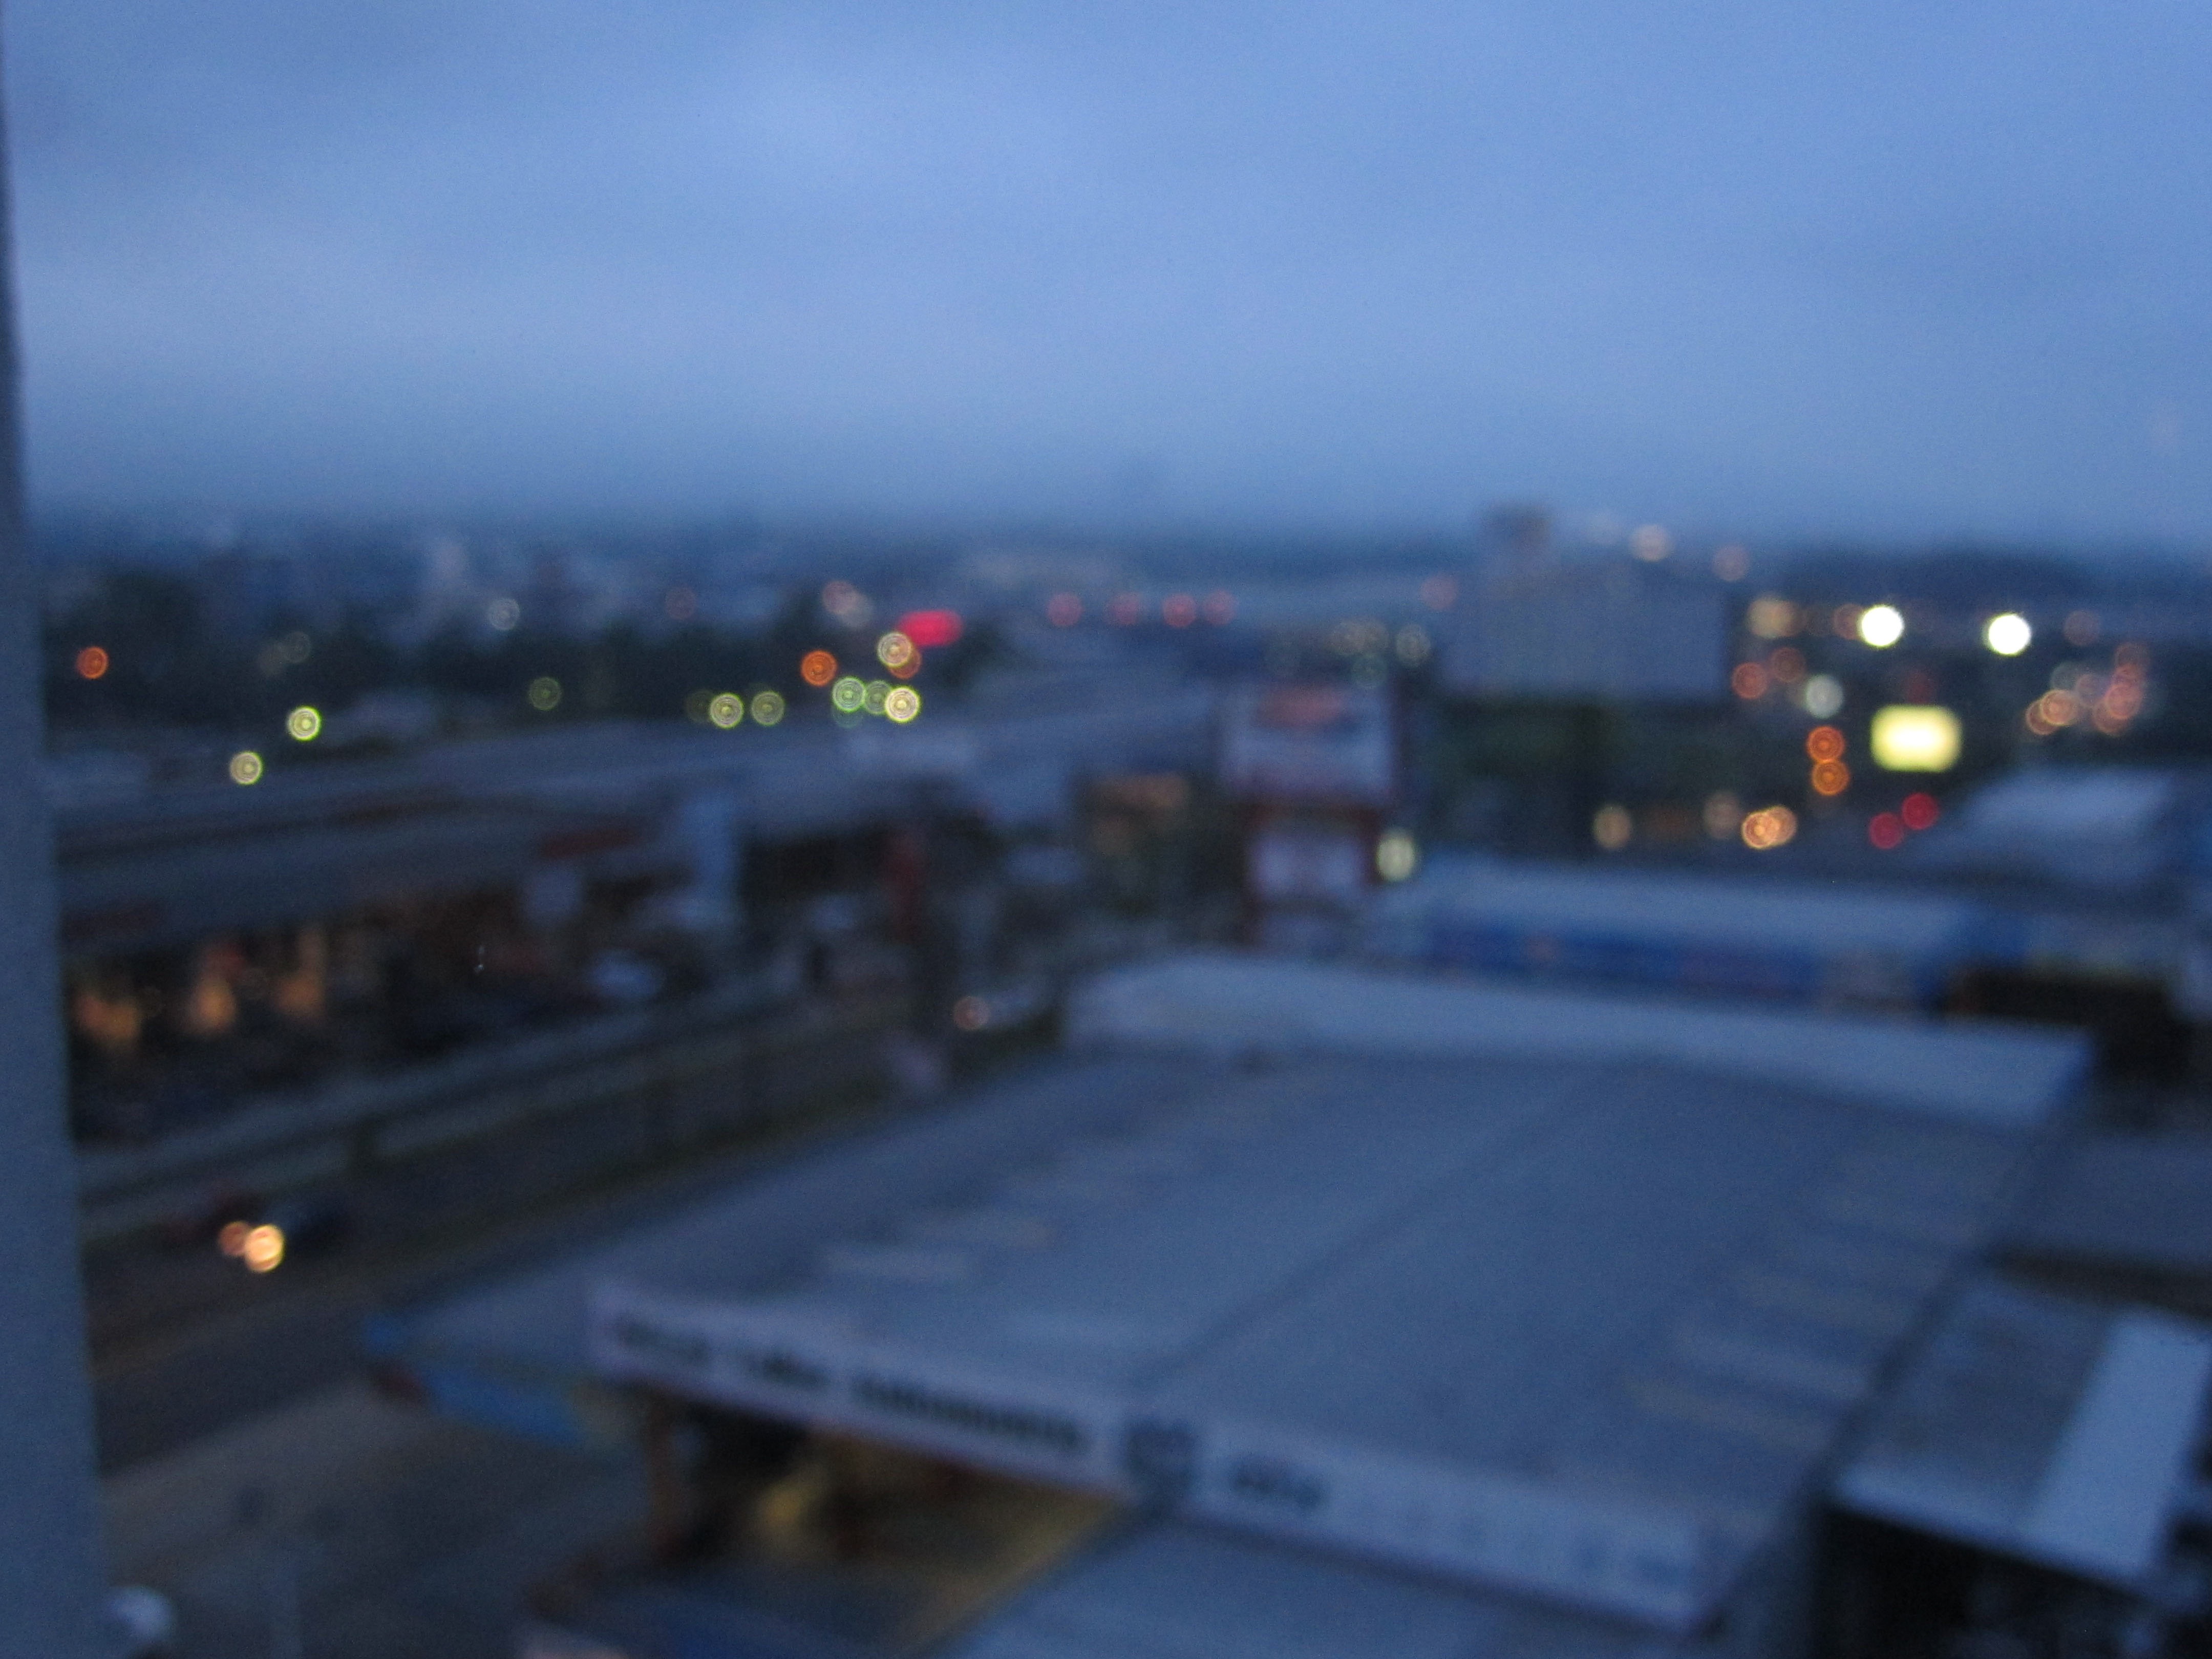
evening, vehicle, screenshot, atmosphere of earth